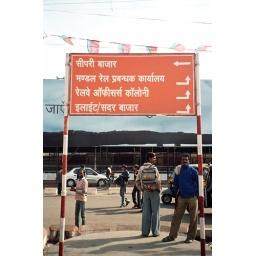
This road sign in Jhansi, Uttar Pradesh in January 2007 says:Sipari BazarRegional Rail Manager['s] OfficeRailway Officers' ColonyElite/Main Bazar